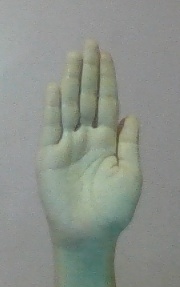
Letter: seen